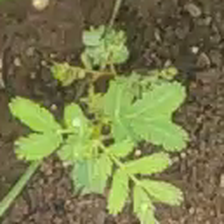
Weed species: Dwarf_cassia_(Chamaecrista pumila)